Lingshou County

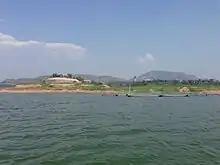
Hengshanling Reservoir in Lingshou County.

The Hengshanling Reservoir is located in central Lingshou County, nearby Wangjiagou Village. The Hengshan Scenic Area sits on the border of Hengshanlin.